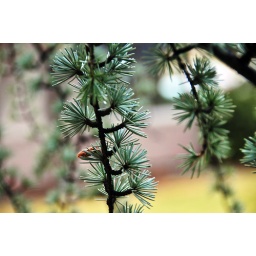
interesting pine tree by the BYU museum of art 2